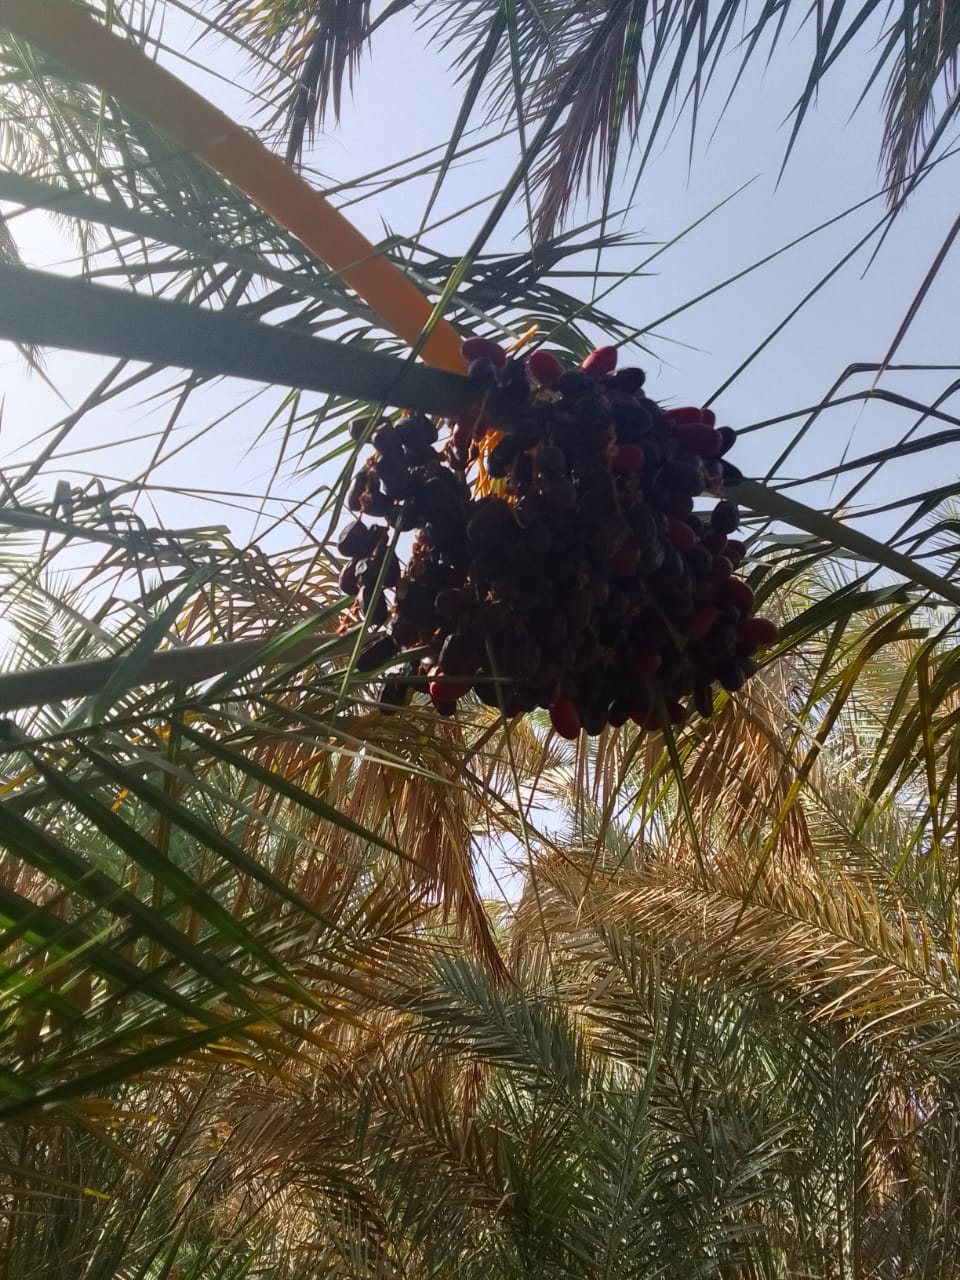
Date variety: bouisthami